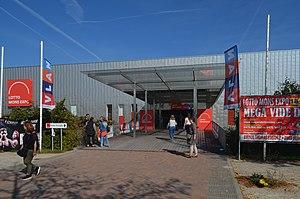
Mons (Belgique) - Mons Expo, hall multifonctionnel avec au sous-sol les Archives de l'État à Mons.
Mons Expo ou Lotto Mons Expo est un hall multifonctionnel situé non loin du centre de la ville de Mons au cœur du site dénommé Les Grands Prés. Il cohabite actuellement avec le Parc Scientifique Initialis, le Complexe cinématographique Imagix, et la galerie commerciale des Grands Prés.